Wildlife of India

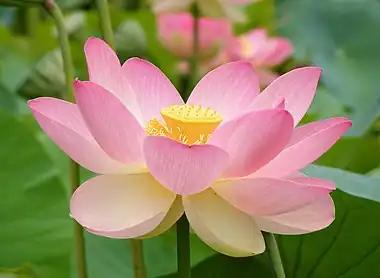
Lotus, the national flower of India

About 24.6% of the total land area is covered by forests. It has various ecoregions ranging from the high altitude Himalayas, tropical evergreen forests along the Western Ghats, desert in the north-west, coastal plains and mangroves along the peninsular region. India's climate has become progressively drier since the late Miocene, reducing forest cover in northern India in favour of grassland.